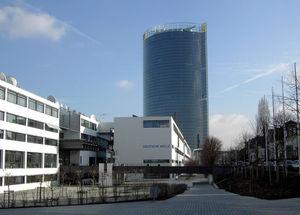
La Deutsche Welle est le service international de diffusion de l’Allemagne. Elle diffuse des émissions de radio par ondes courtes, internet et satellite en trente langues ainsi que des programmes de télévision en quatre langues.